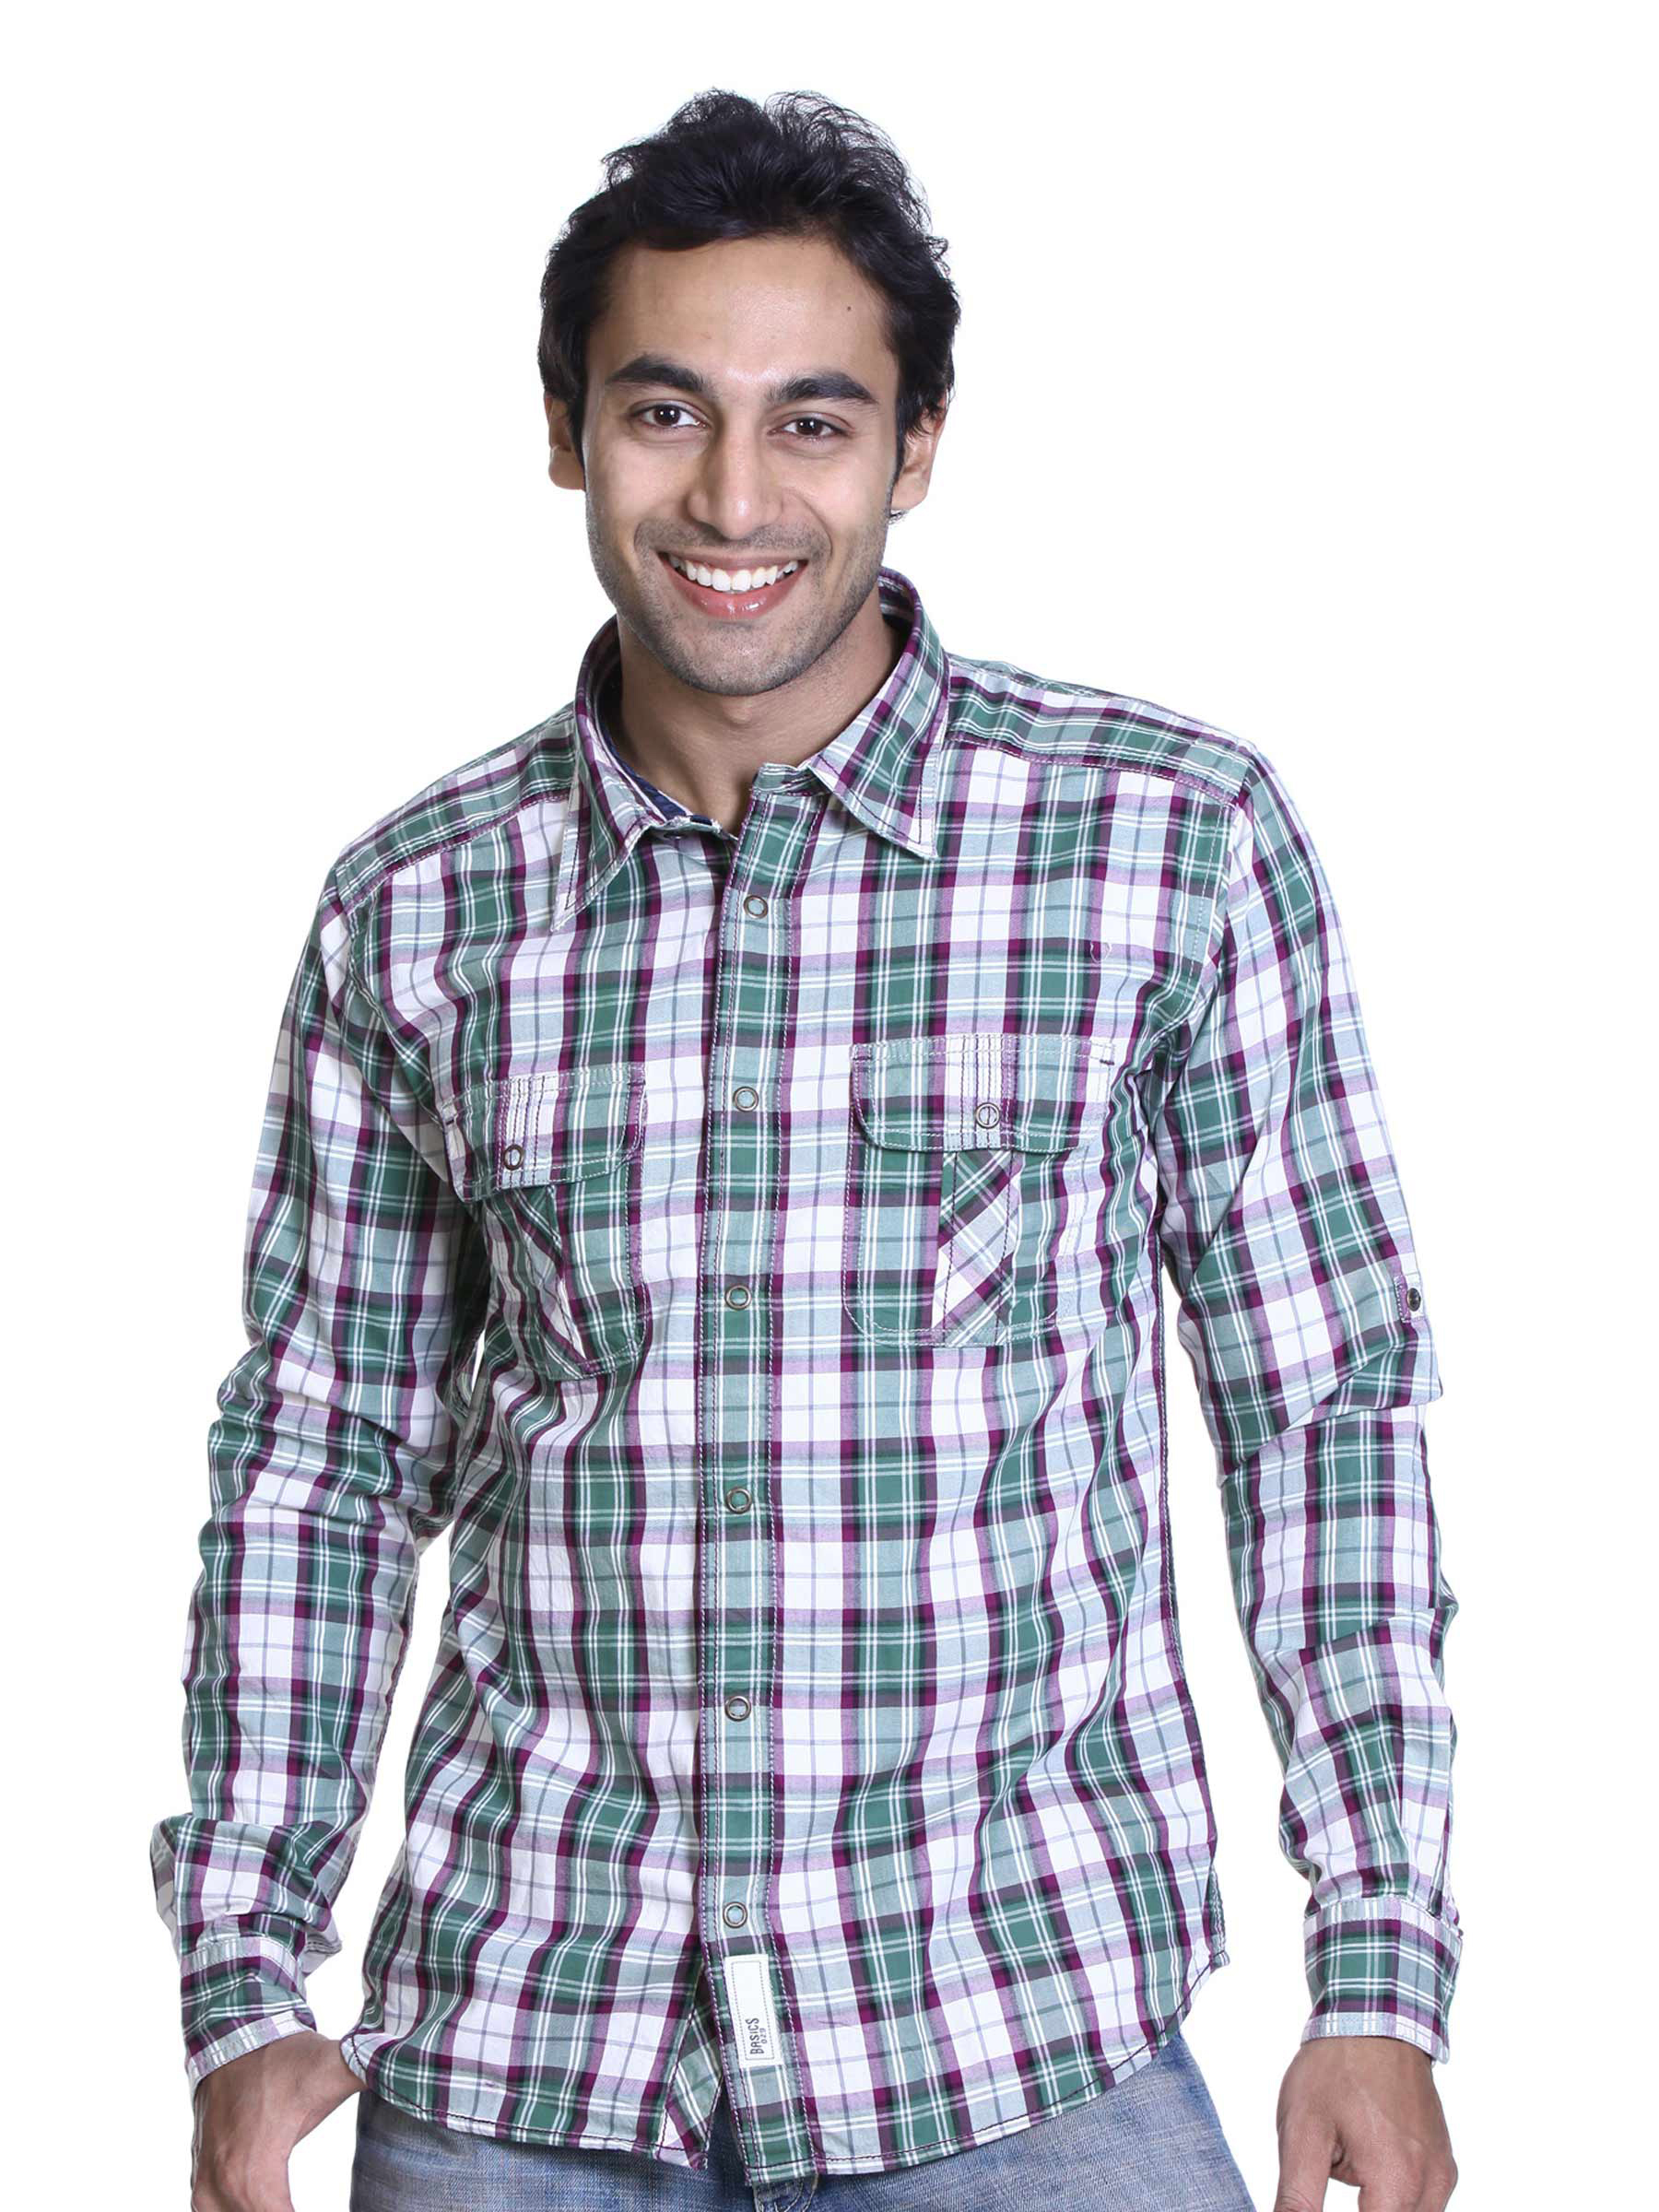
Basics Men Green & Cream Slim Fit Shirt
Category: Apparel / Topwear / Shirts
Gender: Men
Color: Green
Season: Spring 2011
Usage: Casual